Screwdriver

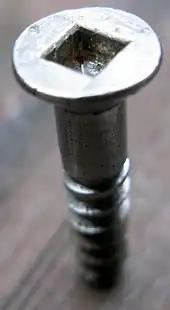
Robertson screw

Canadian P.L. Robertson, though he was not the first person to patent the idea of socket-head screws, was the first to successfully commercialize them, starting in 1908. Socket screws rapidly grew in popularity, and are still used for their resistance to wear and tear, compatibility with hex keys, and ability to stop a power tool when set. Though immensely popular, Robertson had trouble marketing his invention to the newly booming auto industry, for he was unwilling to relinquish his patents.